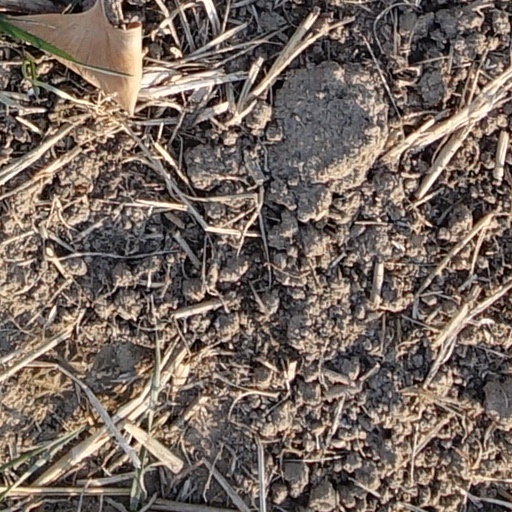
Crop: wheat